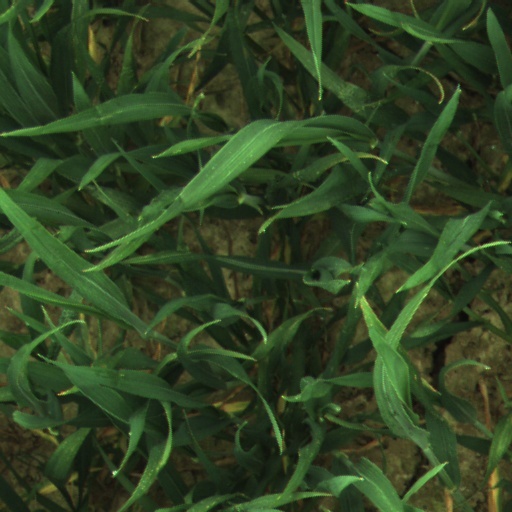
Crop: wheat